Alfred Renall

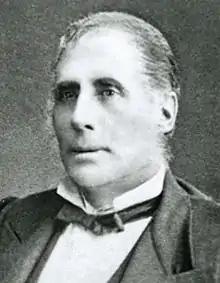
Renall,

Alfred William Renall (1813 – 30 January 1902) was a 19th-century Member of Parliament in the Hutt Valley and Wairarapa, New Zealand.